Abu Hanifa

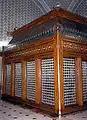
Tomb of Abu Hanifa at the Abu Hanifa Mosque, Iraq

Abu Hanifa (September 699 CE – 767 CE) was a Muslim scholar, jurist, theologian, ascetic, and eponym of the Hanafi school of Sunni jurisprudence, which remains the most widely practiced to this day. His school predominates in Central and South Asia, Turkey, the Balkans, Russia, and some parts of the Arab world.